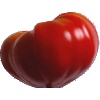
Label: Tomato 3